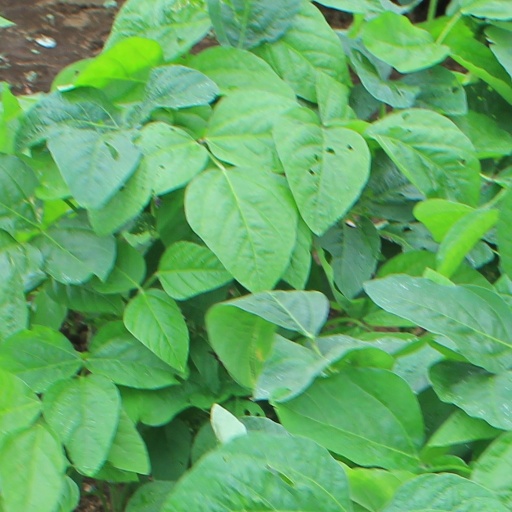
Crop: soybean